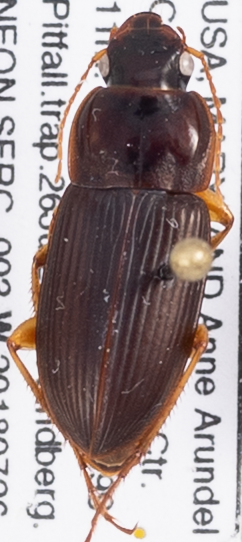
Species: Harpalus pensylvanicus
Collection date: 2018-07-26
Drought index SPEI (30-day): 2.09
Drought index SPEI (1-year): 1.374
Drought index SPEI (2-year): -0.03